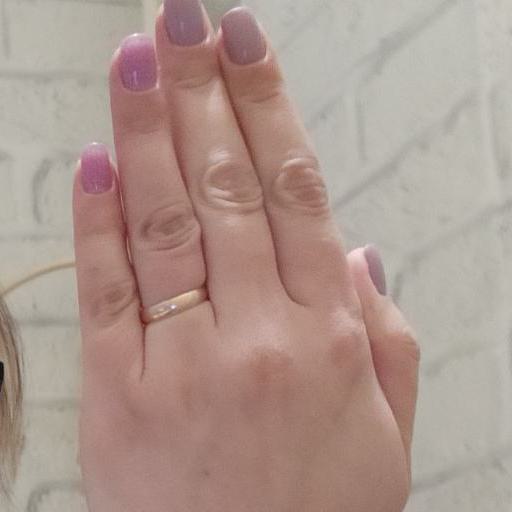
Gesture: stop_inverted